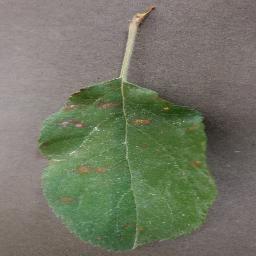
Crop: apple
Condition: cedar_rust